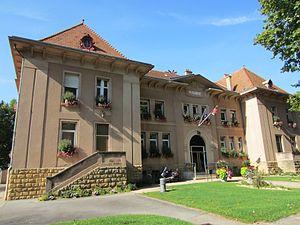
Le Ban-Saint-Martin est une commune française située dans le département de la Moselle, en région Grand Est.